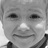
Emotion: happy